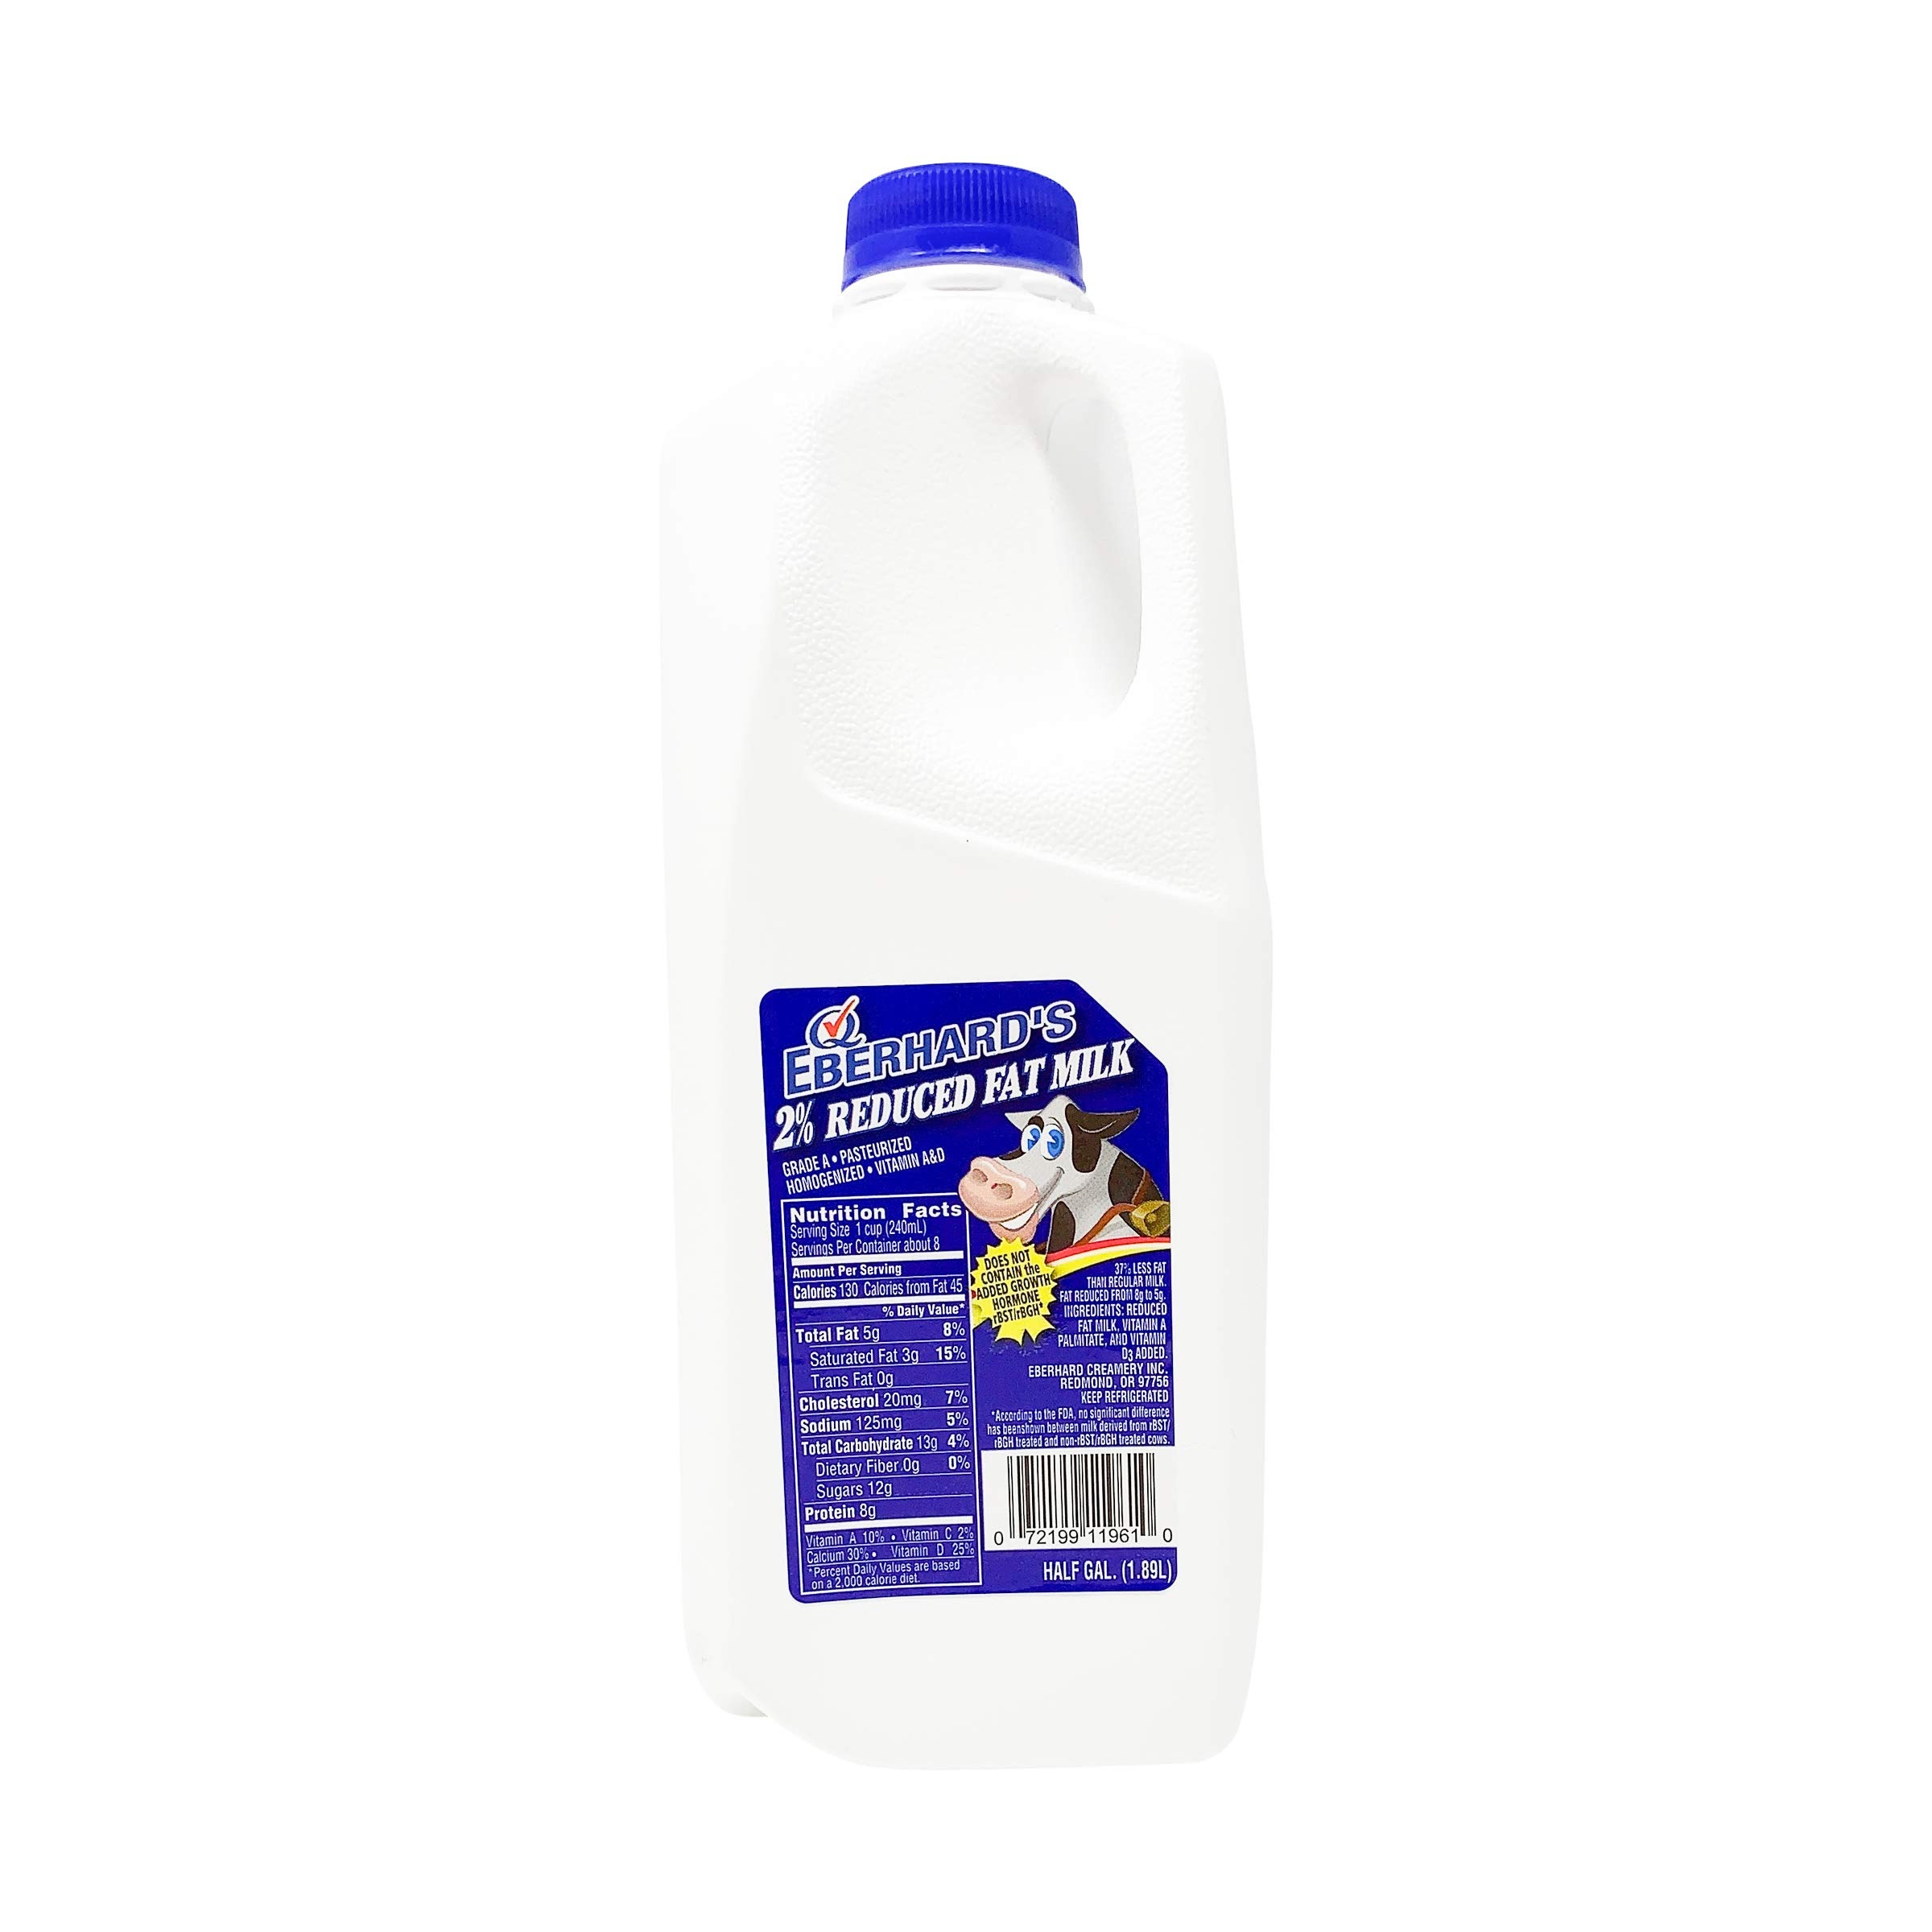
Item Name: EBERHARDS DAIRY Reduced Fat Milk, 64 FZ
Product Description: Grocery Dairy
Value: 64.0
Unit: Fl Oz

Price: 3.49